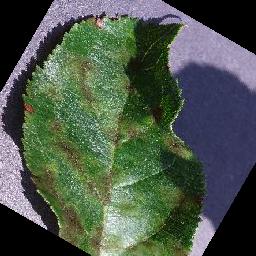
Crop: apple
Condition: scab